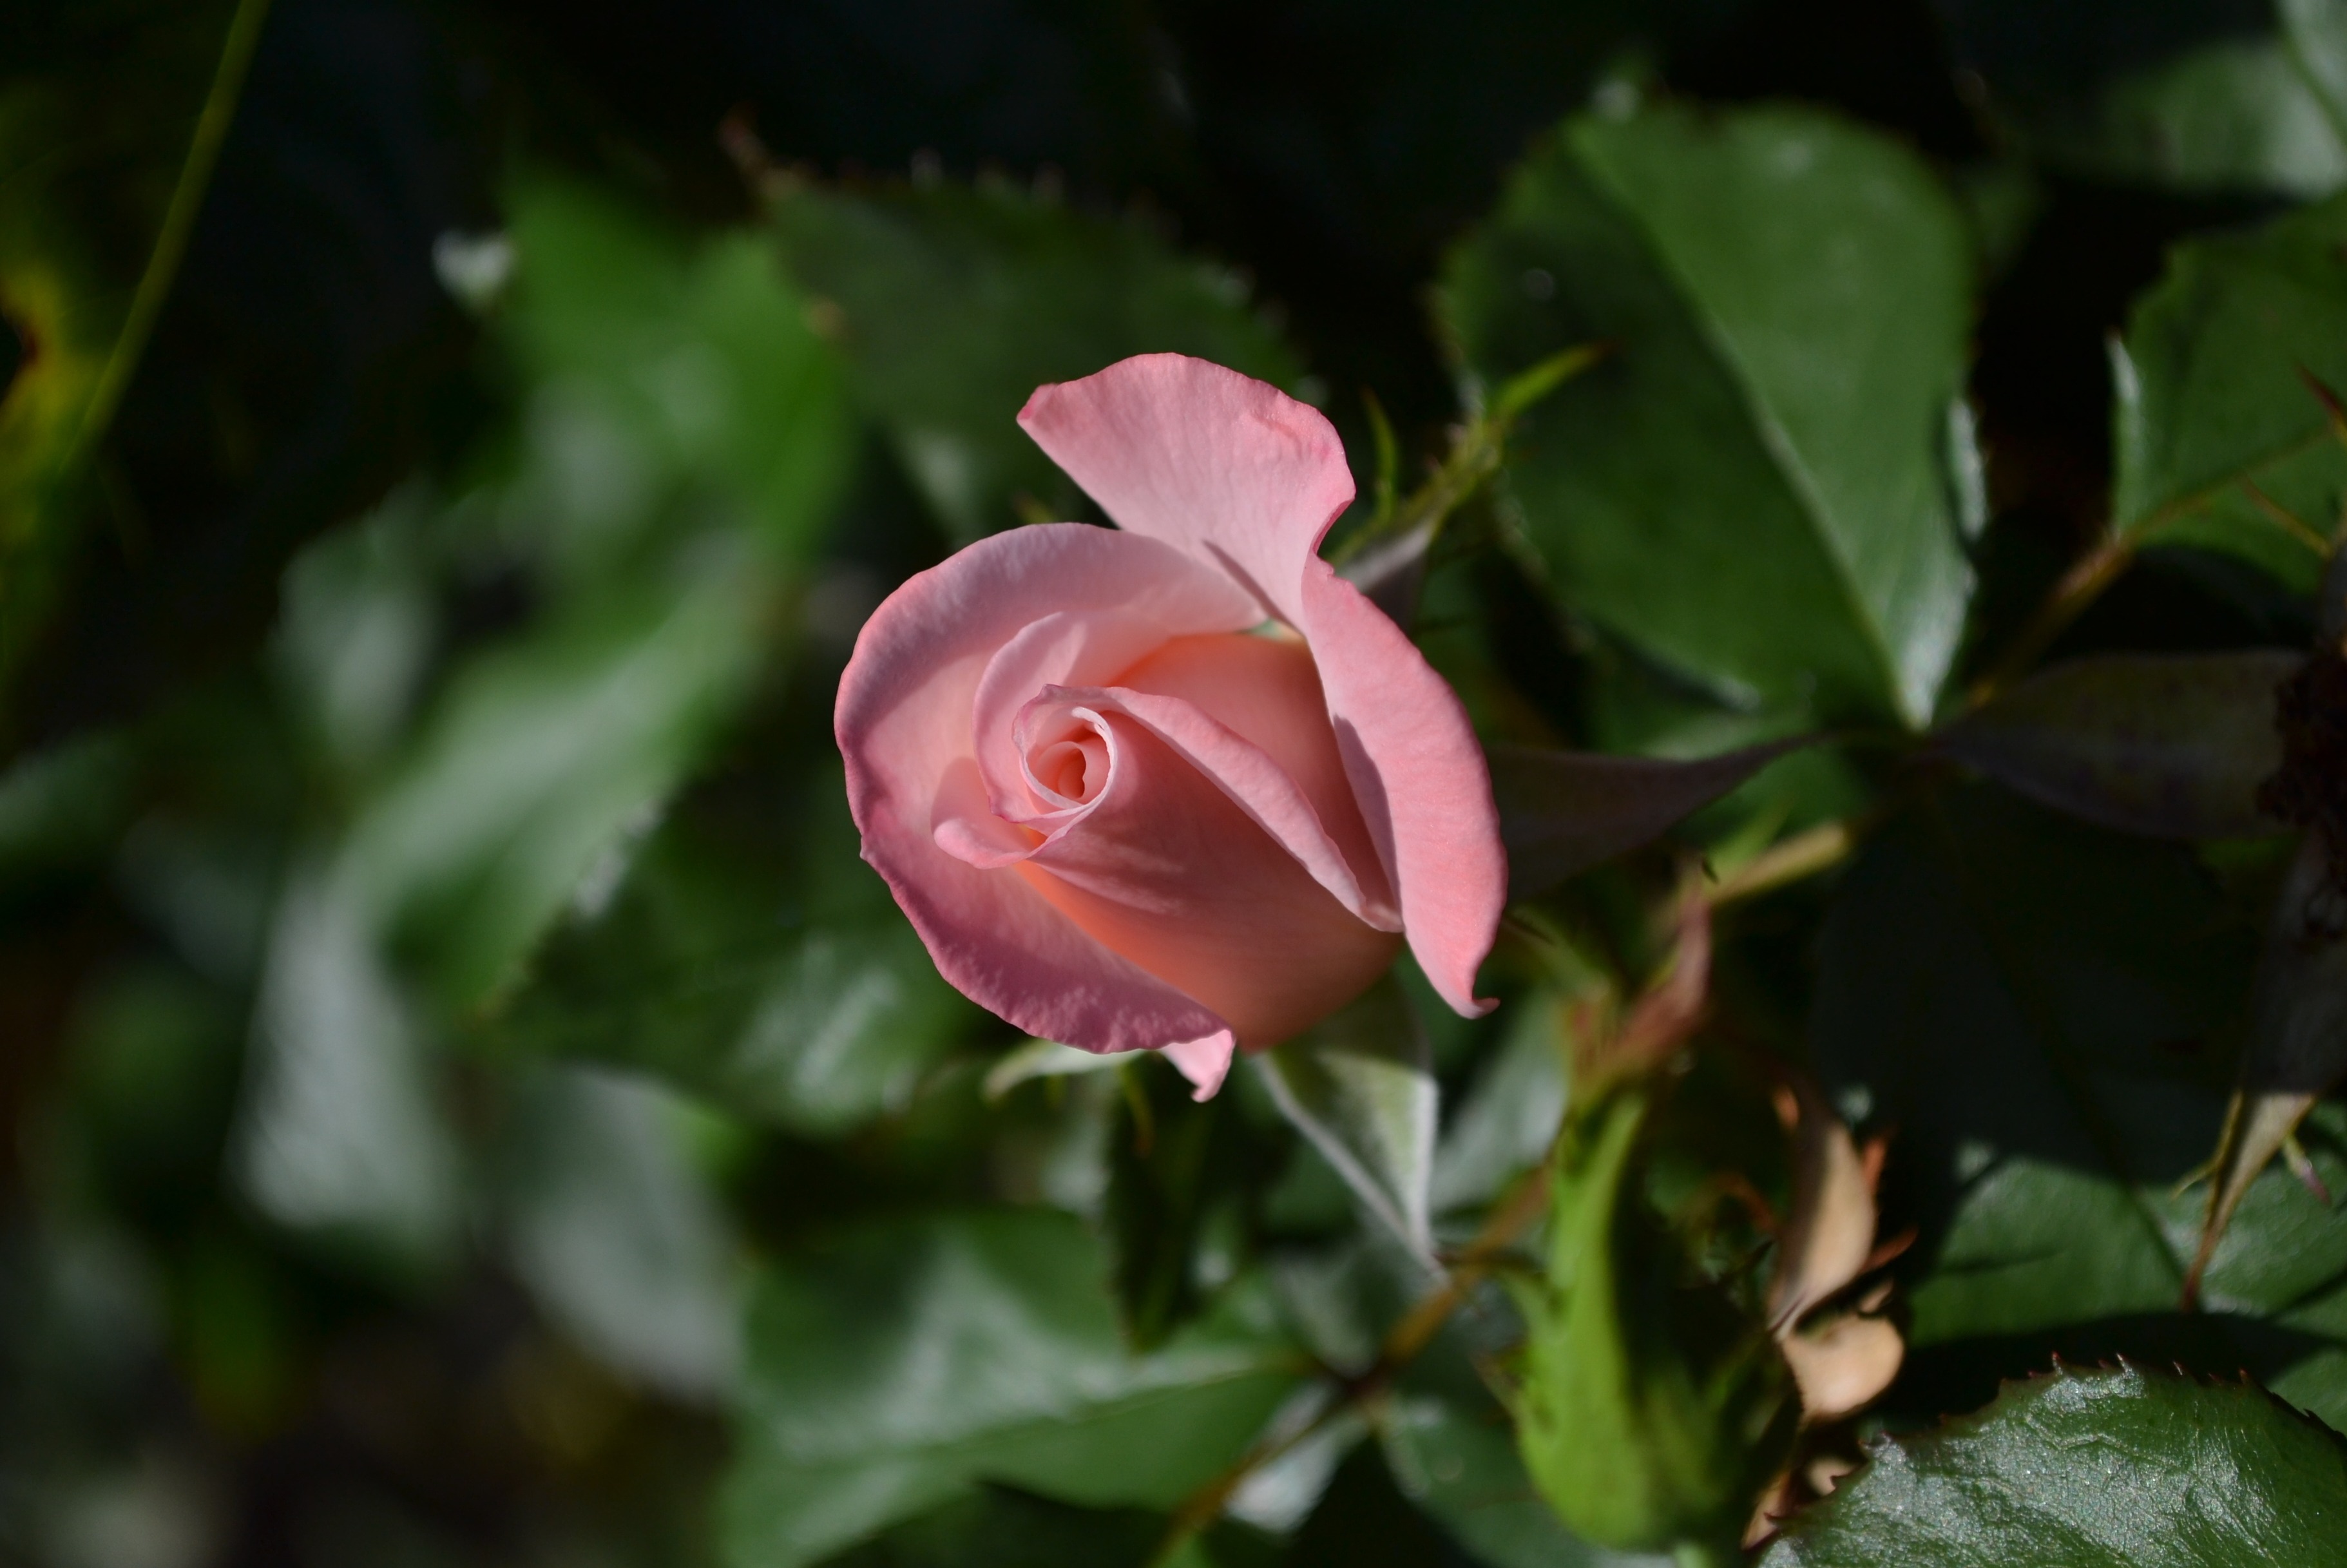
nature, blossom, plant, leaf, flower, petal, rose, botany, pink, flora, shrub, bud, opening, macro photography, flowering plant, garden roses, rose family, land plant, mary mackillop rose